RMS Empress of Asia

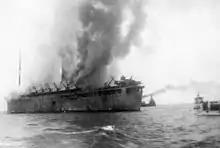
The "Empress of Asia" on fire and gradually sinking after being attacked by Japanese dive-bomber aircraft en route from India to Singapore. To the extreme-right of the photograph, the Sultan Shoal Lighthouse can be seen.

During the First World War, "Empress of Asia" was converted into an auxiliary cruiser at Hong Kong. She was armed with eight 4.7-inch (12 cm) guns and Royal Navy officers assumed command. Among her peacetime crew only those in the Royal Naval Reserve were retained.